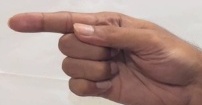
ASL sign: G